Adam Gilchrist

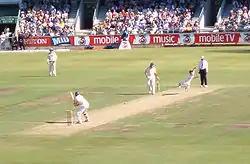
December 2005. At his home ground, the WACA, Gilchrist faces Makhaya Ntini, in the , Australia v South Africa.

Gilchrist was in strong form ahead of the Tests, scoring 393 runs at 49.13 in the ODIs in England. The highlight was the 121 not out in the final game of the one-day NatWest Series, Gilchrist being awarded the man-of-the-match award. However, he performed poorly in the five Tests, with 204 runs at 25.50. Just as in India in 2001, Australia lost 2–1.